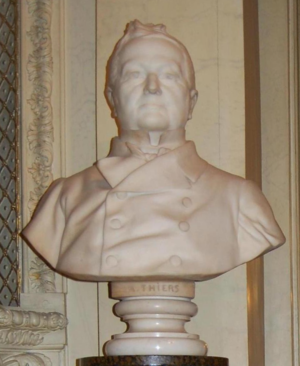
buste d'adolphe thiers par Chapu palais du luxembourg
Henri Michel Antoine Chapu est un sculpteur et médailleur français, né le 29 septembre 1833 au Mée-sur-Seine et mort le 21 avril 1891 dans le 7ᵉ arrondissement de Paris.